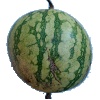
Label: watermelon